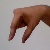
The image shows a hand gesture representing the letter 'Q' in Indian Sign Language.